National Religious Broadcasters

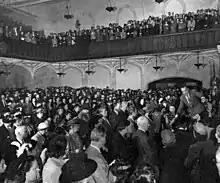
Evangelical broadcaster William Ward Ayer (far right), who would later become the first president of the National Religious Broadcasters, stands before a congregation during an altar call at New York's Calvary Baptist Church. The altar call was carried live by radio.

In the early 1940s in America, the emerging culture of hostility between mainline Protestant denominations and the rapidly growing evangelical Protestant movement reached a crisis phase in the world of radio broadcasting. Protestant denominational leaders argued for regulations that would restrict access to the radio broadcast spectrum. They claimed independent Evangelical preachers who were unaccountable to any denominational entity could not be trusted with the public airwaves.